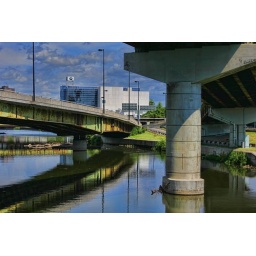
A rusty little bridge under the Gardiner along the Don Valley bike path.